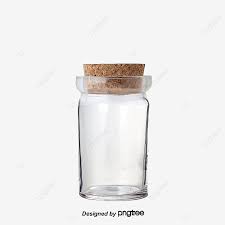
Waste category: glass